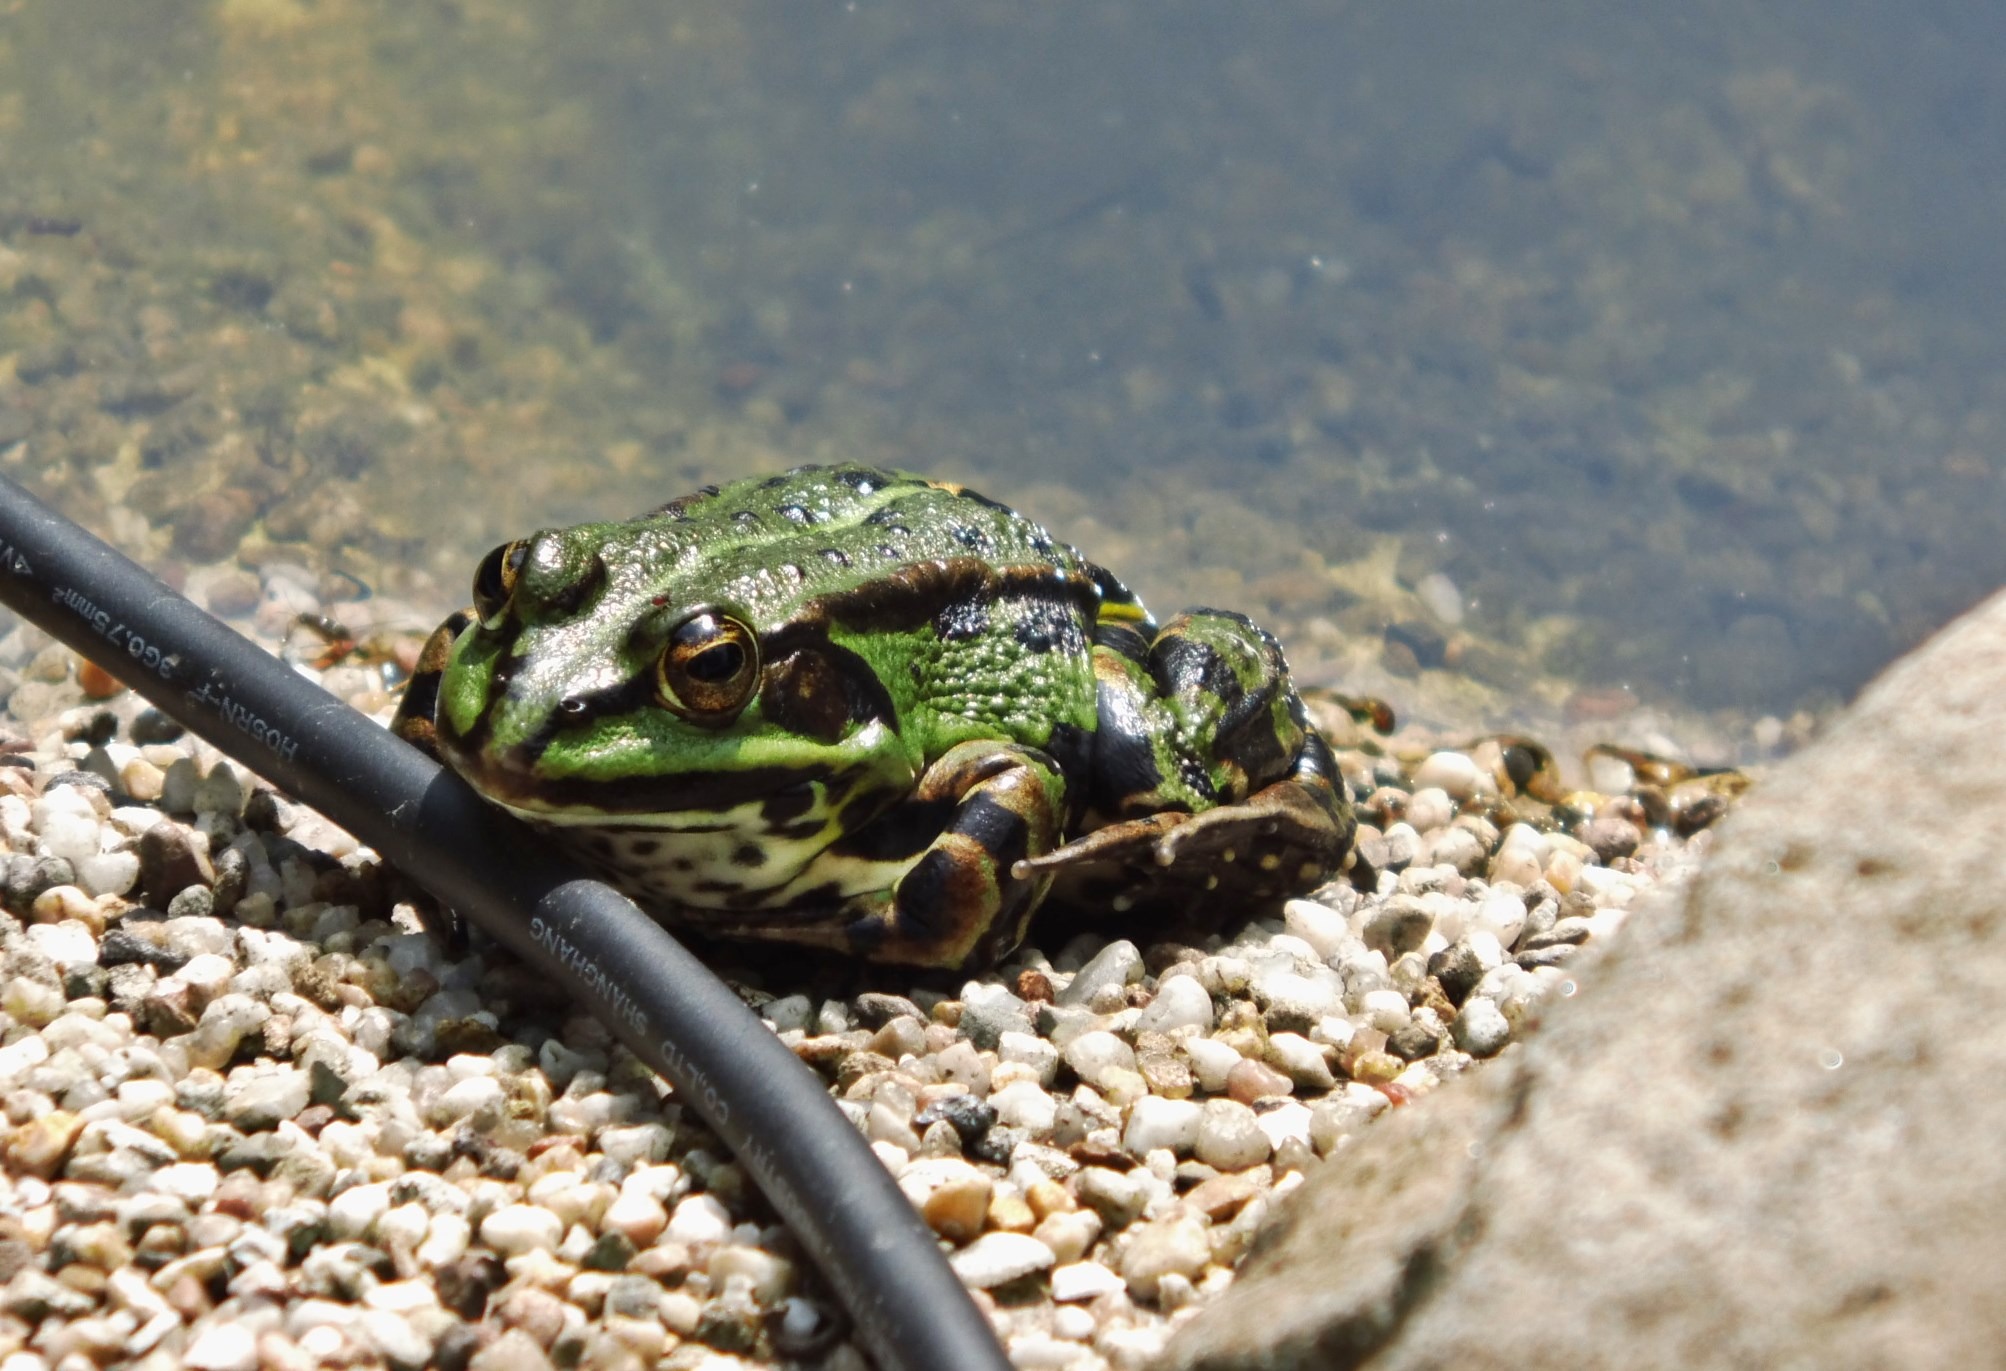
nature, pond, wildlife, green, frog, toad, amphibian, fauna, close up, vertebrate, macro photography, garden pond, frog pond